Bình Dương province

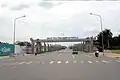
Mỹ Phước 3 Industrial Park in Bến Cát City

Japan is currently the largest foreign investor among 64 countries and territories investing in the southern province of Bình Dương with 304 valid projects worth nearly US$5.7 billion.